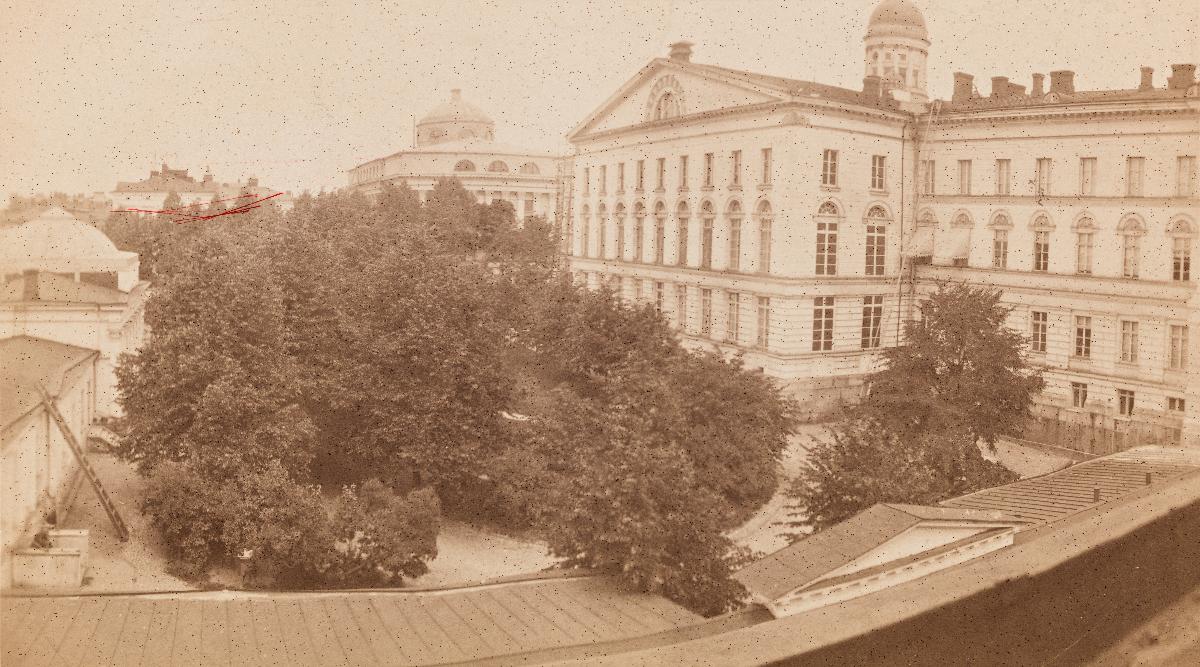
Keisarillisen Aleksanterin yliopiston sisäpiha ja oikealla päärakennus, Unioninkatu 34 (arkkitehti Carl Ludvig Engel 1832).
sisällön kuvaus: Keisarillisen Aleksanterin yliopiston sisäpiha ja oikealla päärakennus, Unioninkatu 34 (arkkitehti Carl Ludvig Engel 1832). Päärakennuksen vasemmalla puolella näkyy yliopiston kirjasto ja takana Nikolainkirkon, nykyisen Helsingin tuomiokirkon, torni. Kuva on otettu katolta pihaa etualalla rajaavan Aleksanterinkadun ja vasemman sivun Fabianinkadun kulmasta koilliseen. Kortteli on nykyään lähes täyteen rakennettu, ja pieni eteläinen sisäpiha on hiljattain katettu. Kuva kuuluu sarjaan Bilder från Helsingfors vuodelta 1911. mustavalkoinen
Ajankohta: viimeistään 1911
Paikka: Suomi, Uusimaa, Helsinki, Kluuvi Helsinki, Unioninkatu 34, Fabianinkatu 33
Aiheet: Suomen Keisarillinen Aleksanterin Yliopisto, yliopistot, kansalliskirjastot, kirjastorakennukset, Helsingin tuomiokirkko, sisäpihat, kivirakennukset, kupolit, empirekeskustat, lehtipuut, uusklassismi, arkkitehtuuri, universities, national libraries, library buildings, Helsinki Cathedral, inner courtyards, stone buildings, domes, broad-leaved trees, Neoclassicism, architecture, högskolor, nationalbibliotek, biblioteksbyggnader, Helsingfors domkyrka, innergårdar, stenbyggnader, kupoler, lövträd, nyklassicism, arkitektur